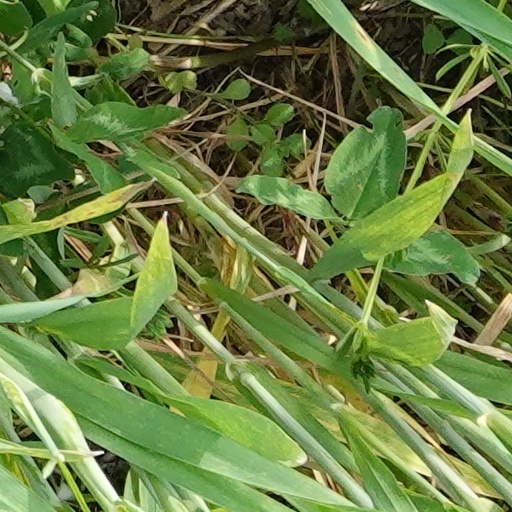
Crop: wheat